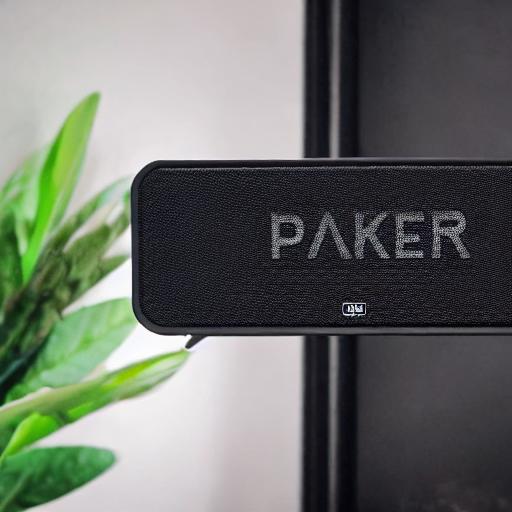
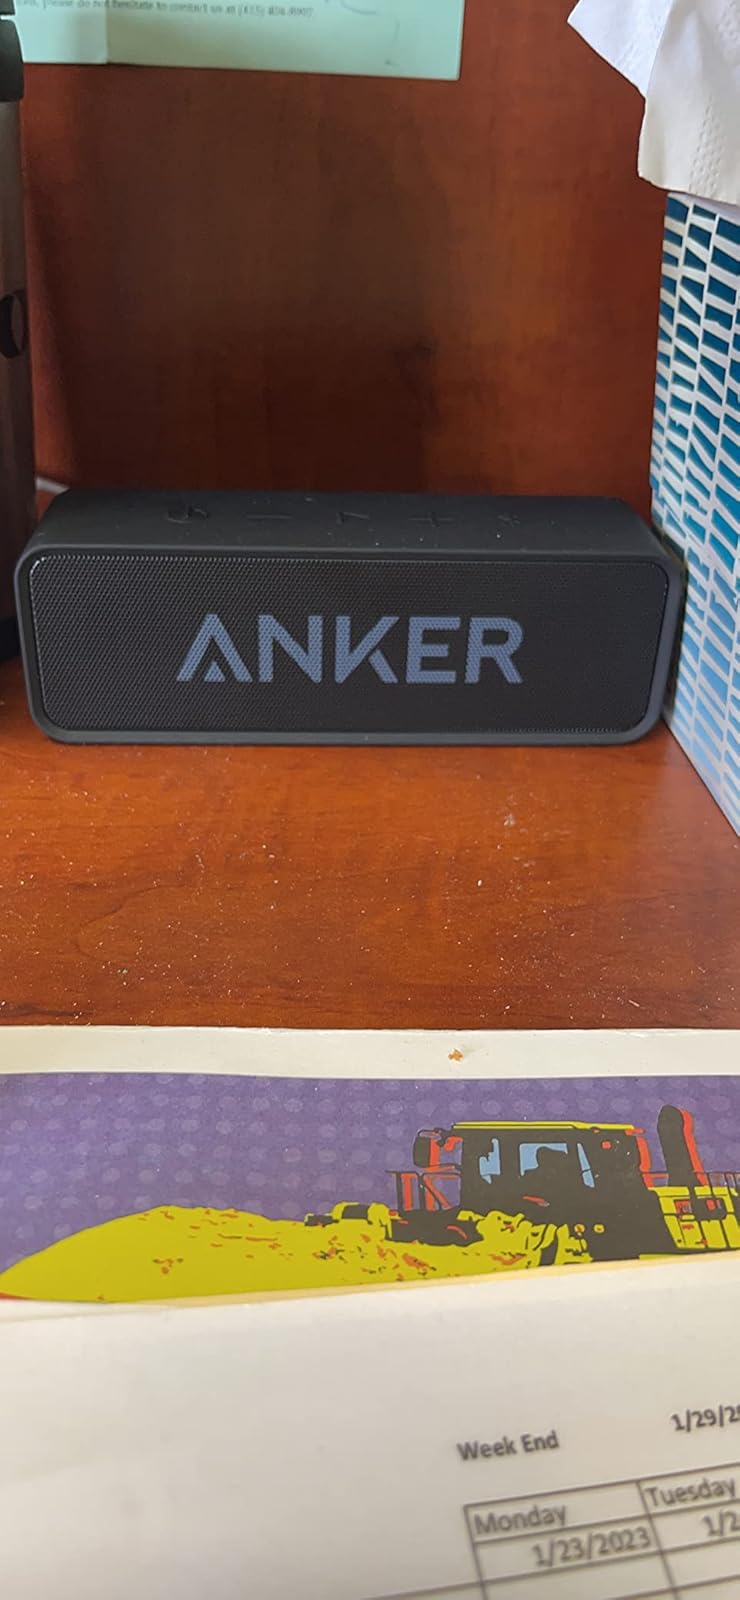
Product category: speaker
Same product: no